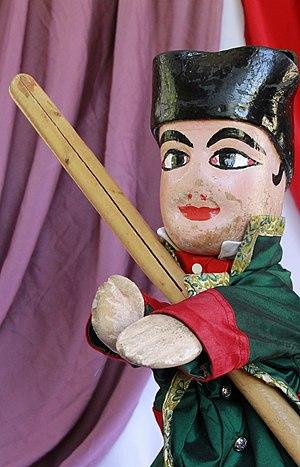
Marionnette centenaire de Guignol du Guignol Guérin, seul Guignol a être vétu de vert